Pieter Pourbus

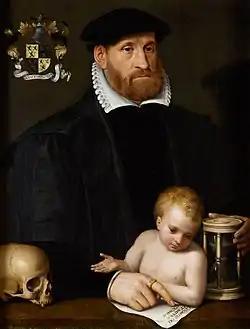
"Portrait of Francois Van der Straten", 68 × 63.5 cm, Inscriptions: top right: "AN(N)O D(OMIN)I – 1567 – AETATIS SVE – 55", on the ring: "1567", below the coat of arms: "ABSIT GLORIA", on the sheet of paper: "COGNITIO DEI/ ET NATVRAE/RATIONALIS", Museum Mayer van den Bergh, Antwerp, Belgium

However, the "Van Belle triptych" (1556) is one of the most famous of his religious works and is often considered by art historians to be an important milestone in his career. An original design drawing of the painting contains handwritten comments, in which the artist agrees to portray the Madonna not with clenched hands but in a more resigned posture: with the arms pressed crosswise over one another. The theme of Our Lady of the Seven Sorrows was a popular subject of paintings in the Renaissance, and the unusual posture was perhaps an attempt to distinguish the painting from the many other depictions of the Virgin Mary at the time. The "Van Belle triptych" was partially influenced by the statue of the Madonna with Child by Michelangelo at the Church of Our Lady in Bruges.